Tineke de Nooij

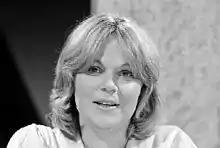

Christina Hendrika (Tineke) de Nooij (born 27 April 1941 in Baarn) is a Dutch radio and television presenter.